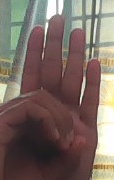
ASL sign: 0